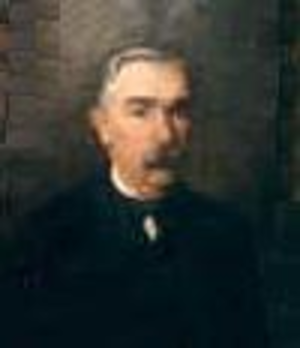
Portrait du poète portugais António Xavier Rodrigues Cordeiro, fin du XIXe siècle.
António Xavier Rodrigues Cordeiro : Homme politique, historien, journaliste, poète ultra-romantique, professeur, chroniqueur et écrivain. Fils de Joaquim Nicolau Rodrigues Cordeiro et de D. maria José Xavier da Natividade. António Xavier Rodrigues Cordeiro est considéré comme une figure majeure du mouvement ultra-romantique portugais. Il est le frère de Cândido Joaquim Xavier Cordeiro et le grand-oncle du poète Afonso Lopes Vieira.